Buick Excelle

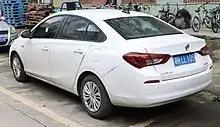
Buick Excelle second generation rear

The second generation Buick Excelle was available in the Chinese market on June 22, 2018, based on the Opel Corsa F (G2J0) project which was cancelled due to Opel being sold to the PSA Group. Based on the all new GEM platform, the second generation Buick Excelle is powered by a new 1.3-litre, dual-injection inline-3 engine producing and torque. Transmission options include a 6-speed manual and a CVT. As of July 2023, the Excelle is no longer listed on Buick China's website.